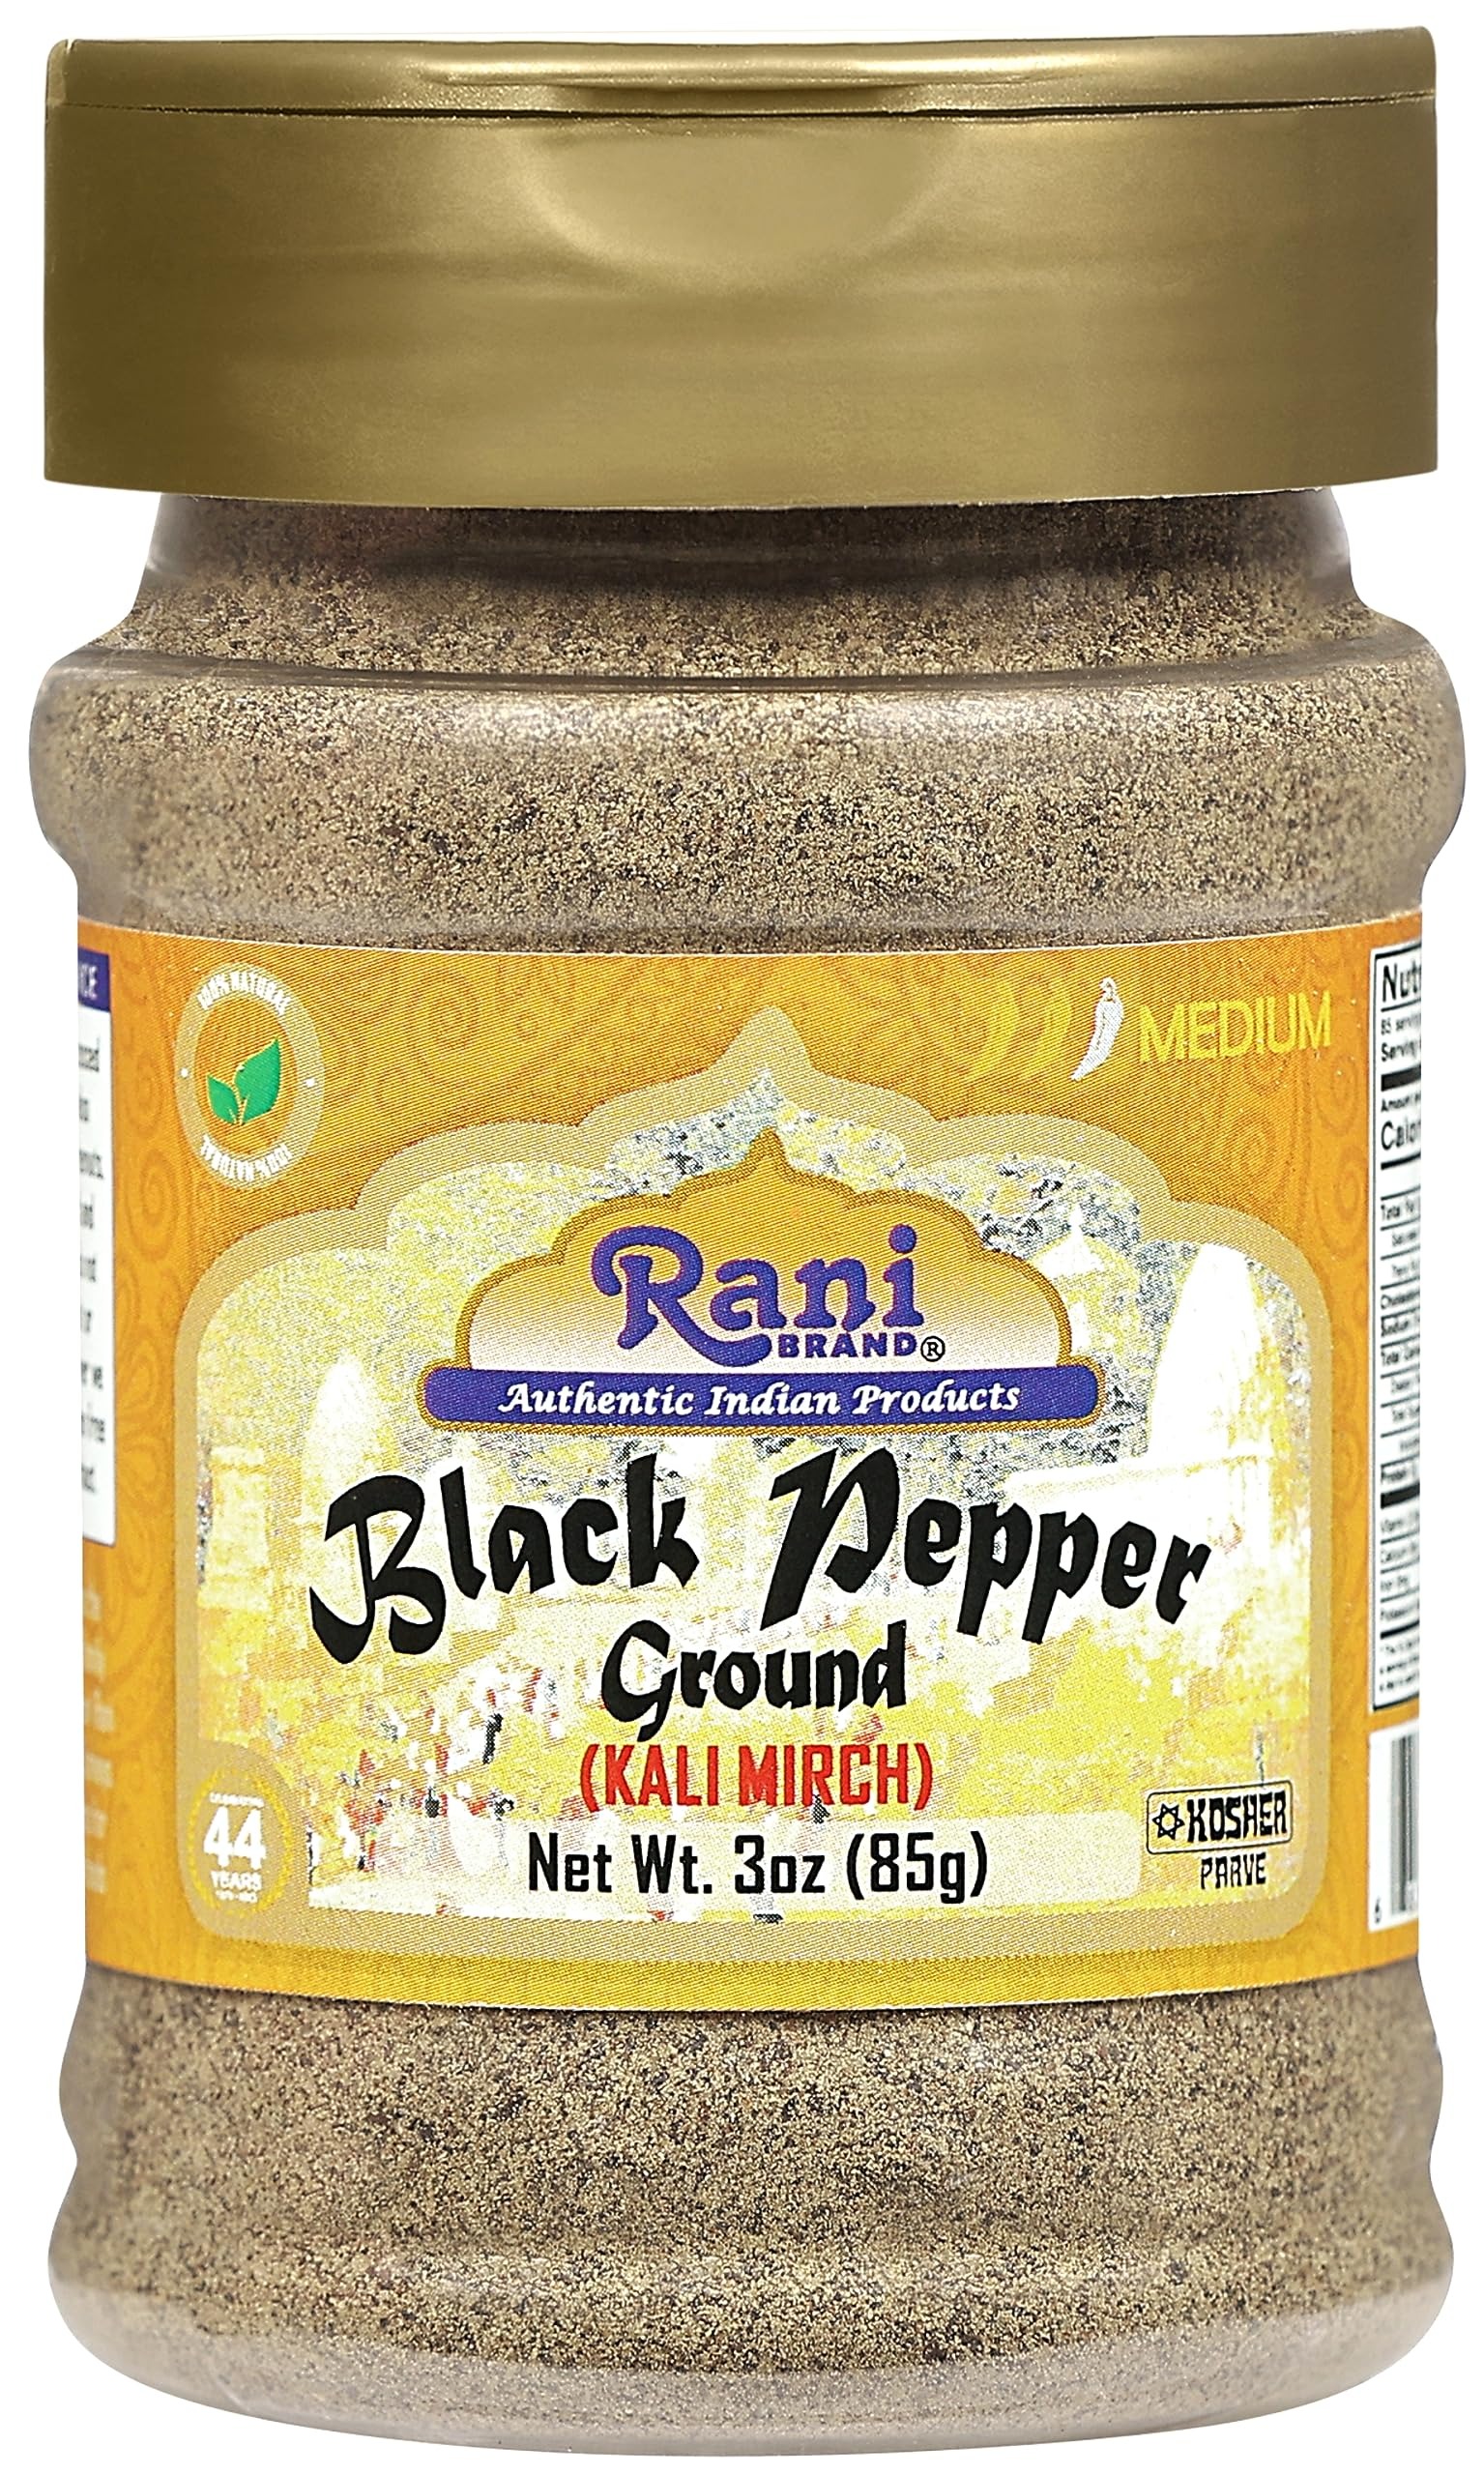
Item Name: Rani Black Pepper Fine Powder 80 Mesh, Premium Indian 3oz (85g) PET Jar ~ All Natural | Vegan | Gluten Friendly | NON-GMO | Kosher
Bullet Point 1: You'll LOVE our Black Pepper Fine (Indian) by Rani Brand--Here's Why:
Bullet Point 2: ❤️Now KOSHER! 100% Natural, Non-GMO, No Preservatives, Vegan, Gluten Friendly, PREMIUM Gourmet Food Grade Spice.
Bullet Point 3: ❤️Packed in a no barrier Plastic Jar, let us tell you how important that is when using this, potent of all Indian Spices!
Bullet Point 4: ❤️Rani is a USA based company selling spices for over 40 years, buy with confidence!
Bullet Point 5: ❤️Net Wt. 3oz (85g), Product of Vietnam, Alternative Name (Indian) Kali Mirch
Product Description: <b>Black Pepper Coarse</b>A Little History! <br> Black pepper is native to the Malabar Coast of India. A dried unripe berry of a vinous pipper nigrum, this spice has a very pungent and fierce taste. Pepper is best if ground directly onto food. With hot dishes it is best to add pepper towards the end of the cooking process to preserve its aroma. At one time a very rare and highly valued spice, it was traded at the value of gold. <br> <br> Product Type: Ground Powder <br><br> Product of India <br> <br> Alternative Name (Indian) Kali Mirch
Value: 3.0
Unit: Ounce

Price: 6.99